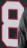
Number: 8